Dowd Avenue (Elizabeth, New Jersey)

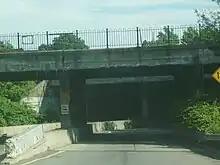
Dowd Avenue heading under a state-maintained bridge in Elizabeth

Dowd Avenue begins at an intersection with Trumbull Street and New Point Road in the city of Elizabeth, New Jersey. The street heads northward, crossing between two railroad lines and passing under two overpasses serving former rail lines. Paralleling to the east of the New Jersey Turnpike, Dowd Avenue crosses under another railroad, the route enters a short community in the southeastern portion of Elizabeth. The highway then continues northward, intersecting with Schiller Street, which serves as the main street. After leaving the community, Dowd Avenue turns to the northwest, crossing under the twelve lanes of the turnpike just south of Interchange 13A and continuing northward on a western parallel. From here, Dowd Avenue continues northward along the turnpike right-of-way, passing through a large industrial community, serving several industries (including Wakefern Food Corporation). A two-lane roadway, Dowd Avenue intersects with Evans Street, which dead-ends soon after. Entering the center of Elizabeth and along a parallel with Route 81, Dowd Avenue continues northward until reaching North Avenue, which serves as the northern terminus of Dowd combined with the Route 81 interchange. Dowd Avenue's right-of-way merges into Route 81.